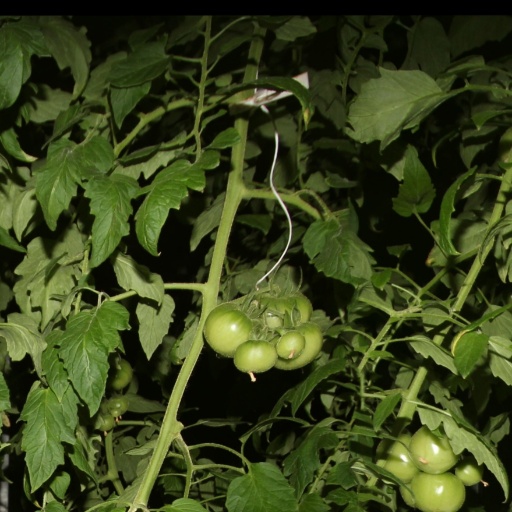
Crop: tomato